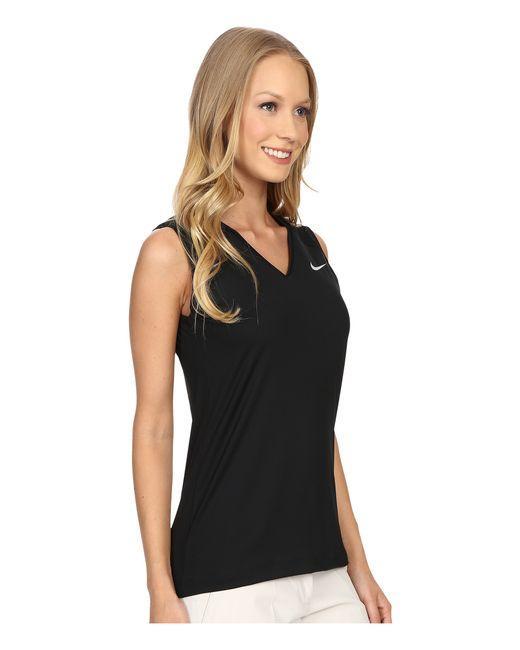
Bequemes schwarzes T-Shirt für sonnige Tage